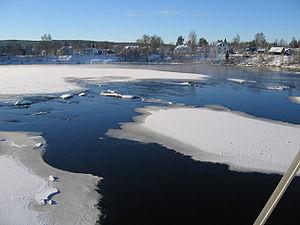
Le Glomma ou Glåma est le principal fleuve de Norvège, le plus long de ce pays nordique et de toute la Scandinavie, s'il est fait exception du système hydraulique scandinave non nominal formé par le Femundelva, puis le Trysilelva et le Klarälven aboutissant au lac Vänern et enfin à son débouché, le Göta älv se jetant dans le Kattegat.